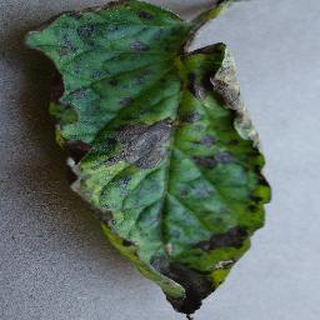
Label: tomato_early_blight